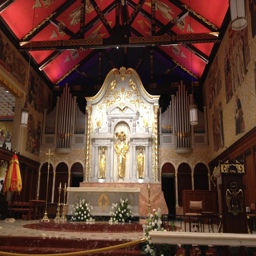
the view of the main altar .